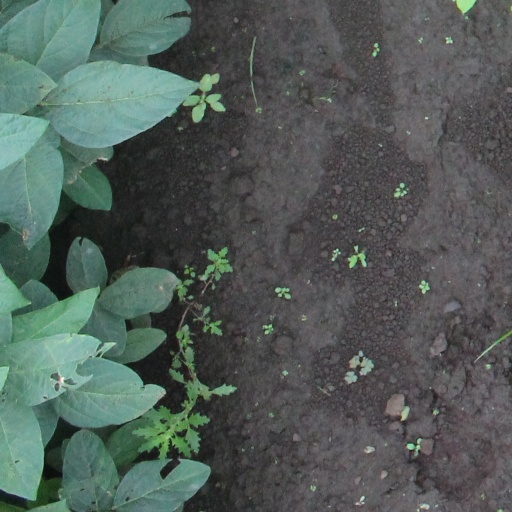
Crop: soybean